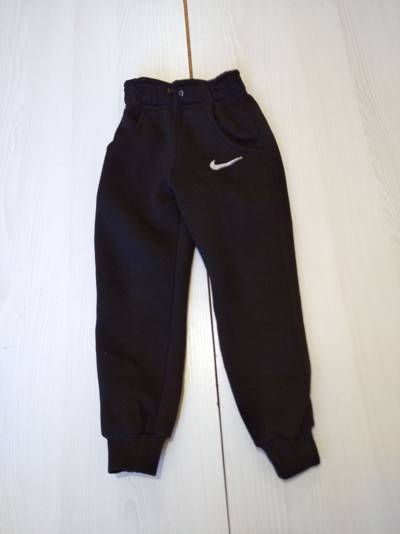
Waste category: clothes